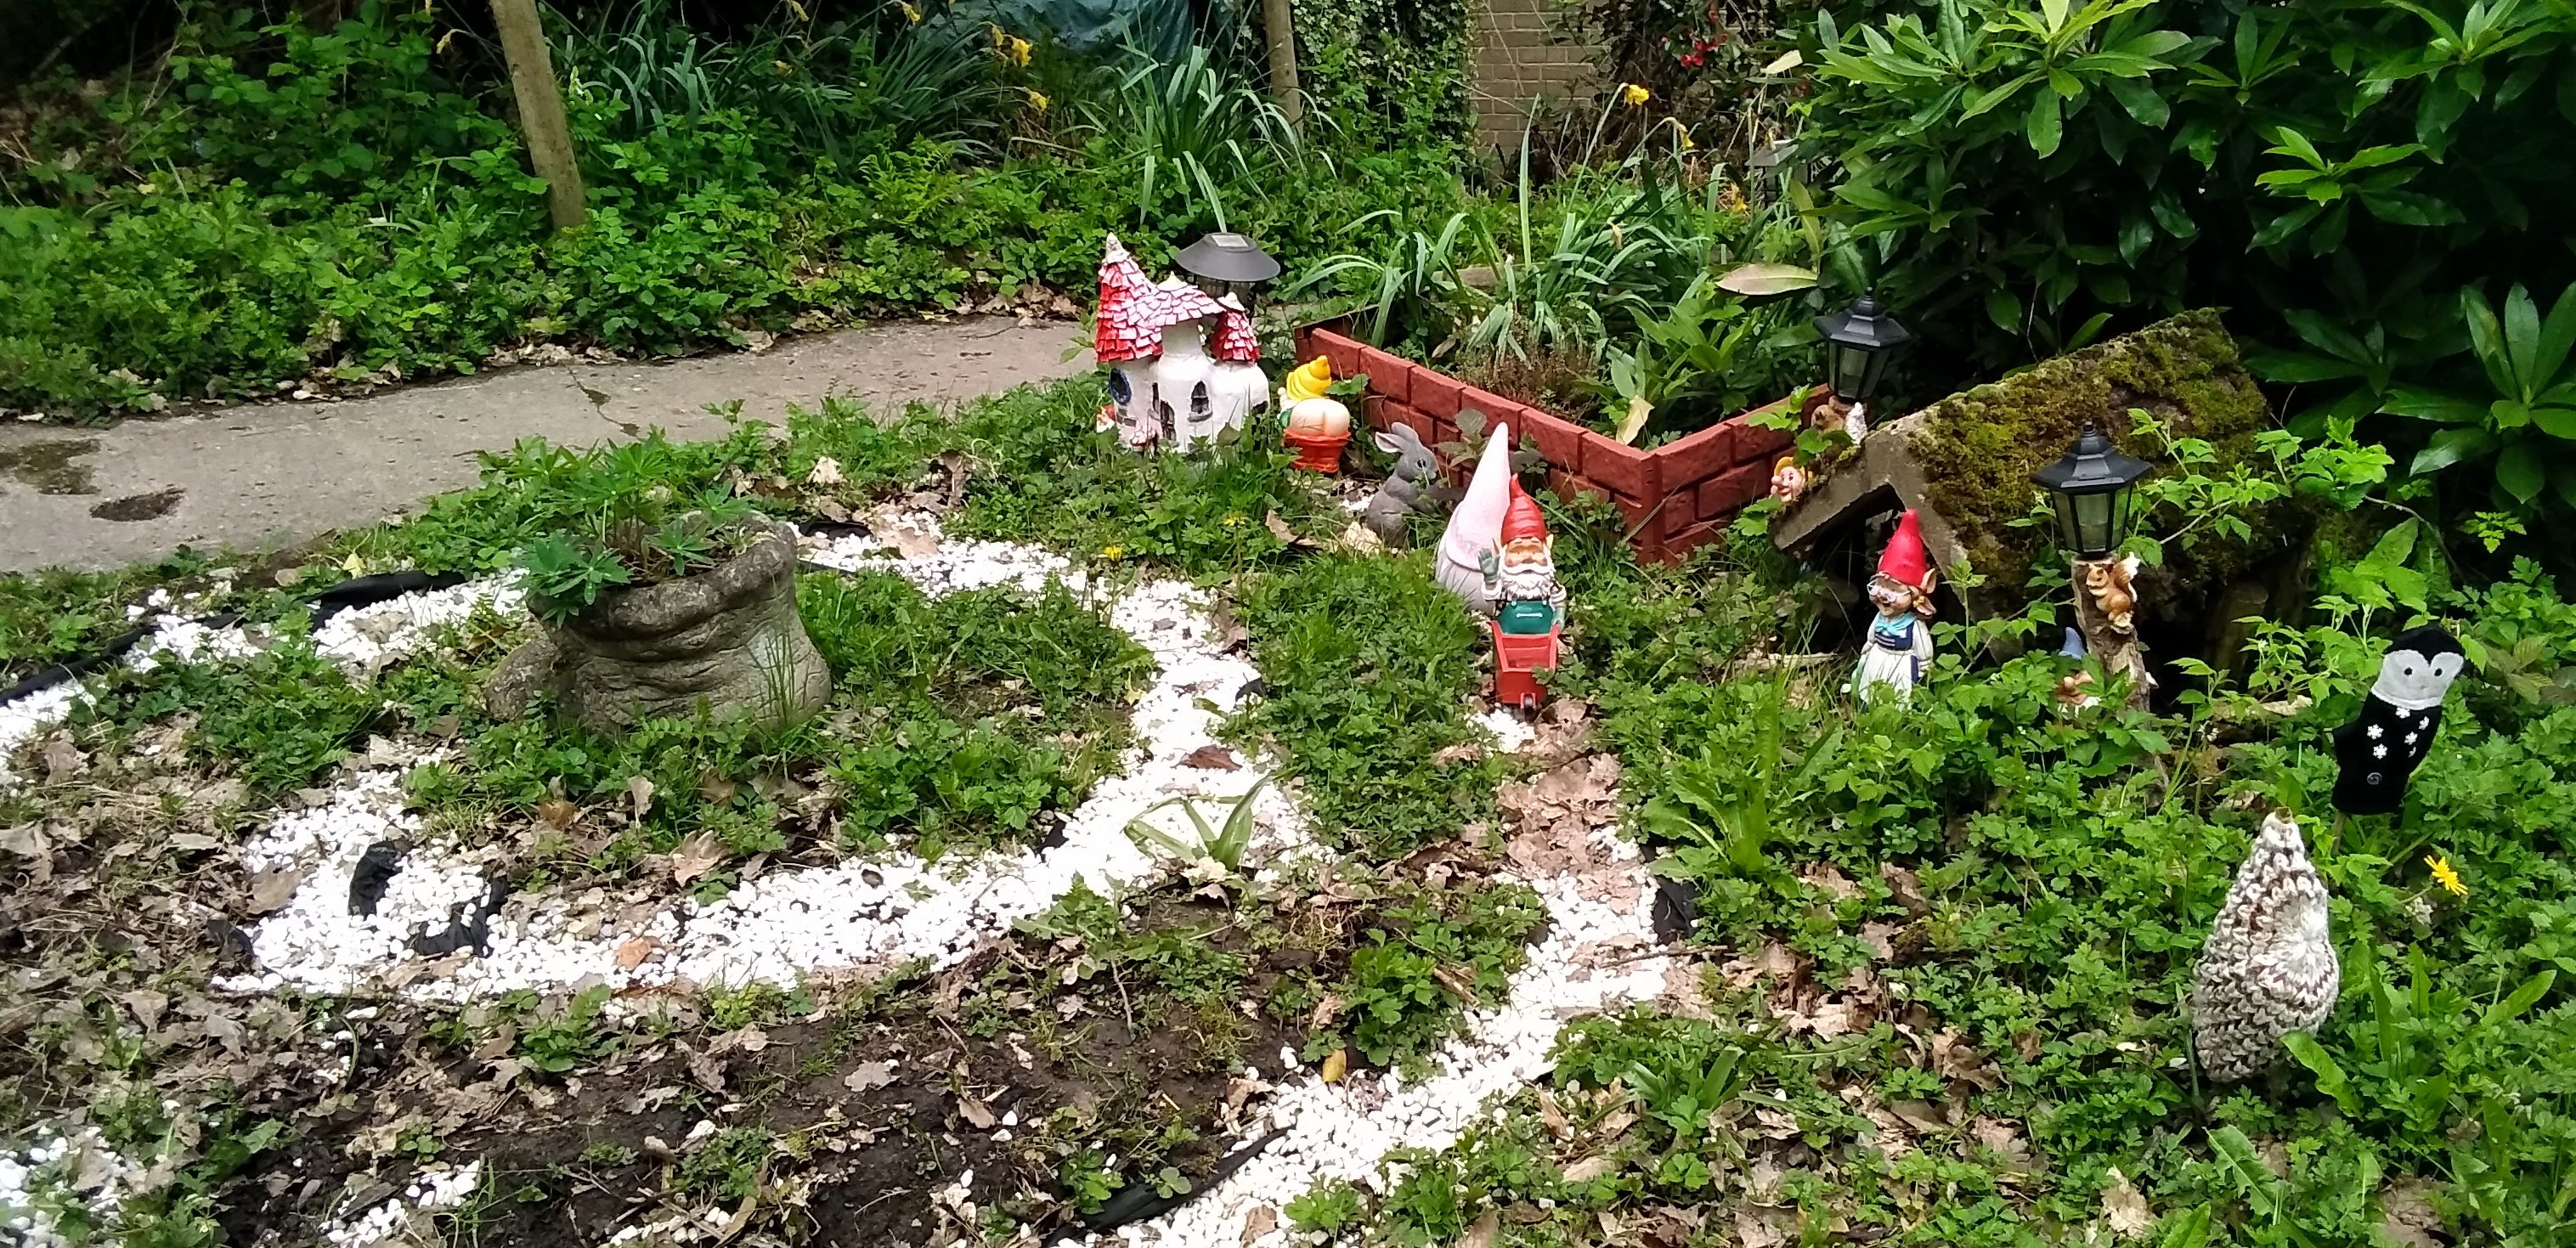
gnomes, garden, plant, plant community, toy, lawn ornament, groundcover, grass, shrub, terrestrial plant, landscape, natural landscape, lawn, art, landscaping, soil, jungle, carmine, plantation, herb, non vascular land plant, scale model, yard, agriculture, figurine, rock, interior design, recreation, action figure, toy vehicle